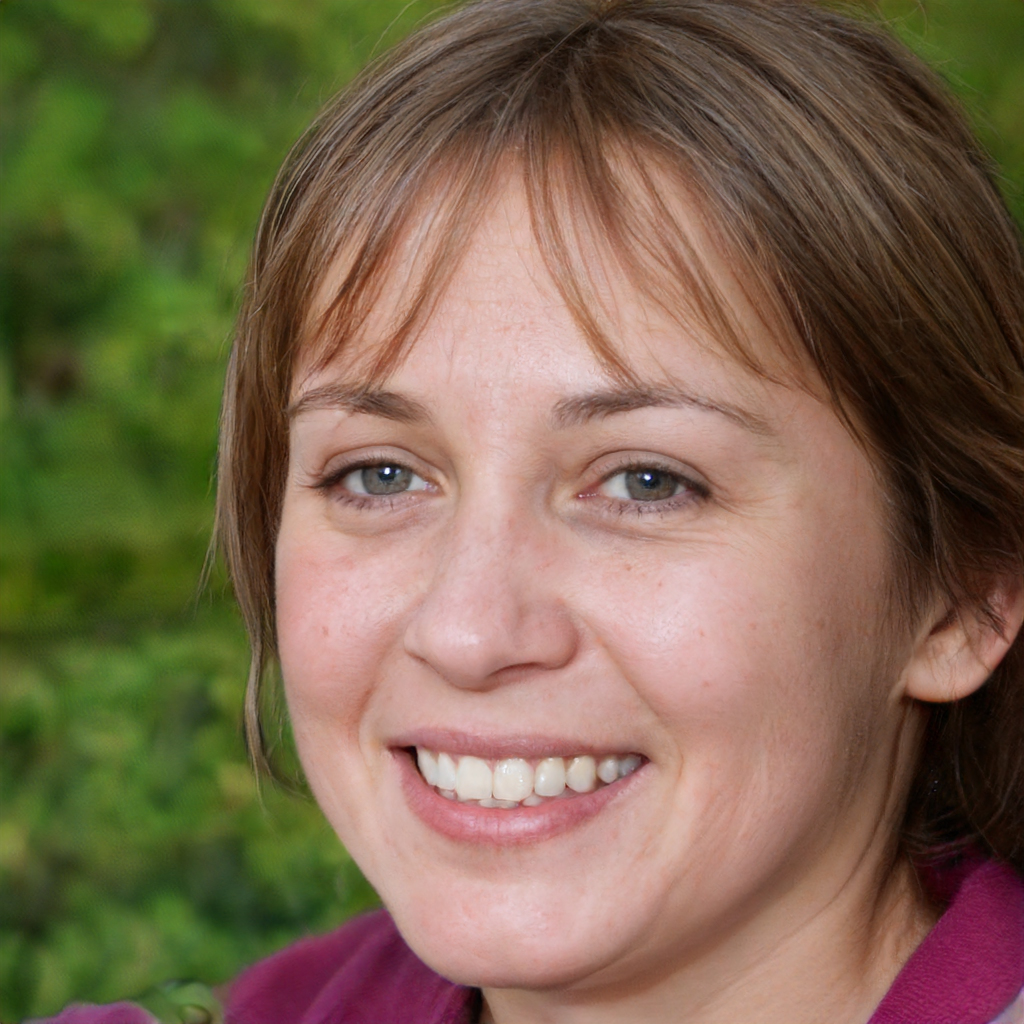
Label: Colored